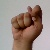
The image shows a hand gesture representing the letter 'T' in Indian Sign Language.